Coterel gang

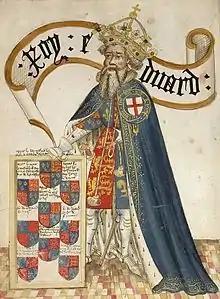
King Edward III, as represented in an early 15th-century illuminated manuscript

In response to Willoughby's kidnapping, the King despatched a "powerful" judicial commission to the north Midlands in March 1332. Fifty men were brought before the bench. In the event, many indictments were presented and heard, but "hardly any of the principals were brought into court, much less convicted", even though King Edward personally attended the sessions held at Stamford, Lincolnshire. Some of those arrested were bailed; for example, Roger de Wennesley—who by now had joined the gang he had been sent to arrest the previous year—while on bail became a forger and wrote "pretended letters to arrest certain persons ... by means of which he extorted money daily". Of the fifty brought to the bench, only one—de Uston—was convicted. This was William de Uston, who was acquitted of a charge of assault but then sentenced to death for robbery. It may be that, in spite of recent provisions strengthening the powers of a town's night watch and gaol delivery, juries composed of local people were unwilling to accuse men who were their neighbours; in 1332 the majority of accusations the presentment juries made were against men in other towns. The lack of convictions may not have been only due to fear of reprisals among the jurors. They may also reflect sympathy for the group, and perhaps a general unwillingness to condemn anyone who, as Bellamy put it, was "not of notorious record".